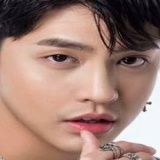
ca sĩ Noo Phước Thịnh